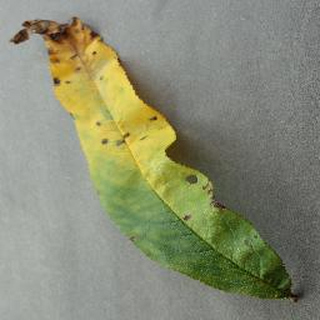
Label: peach_bacterial_spot